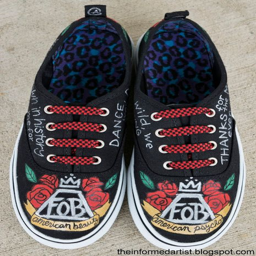
hand - painted shoes by the informed artist